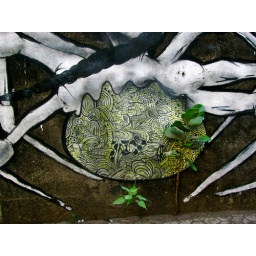
New street art spotted in Chapel Road, Bandra